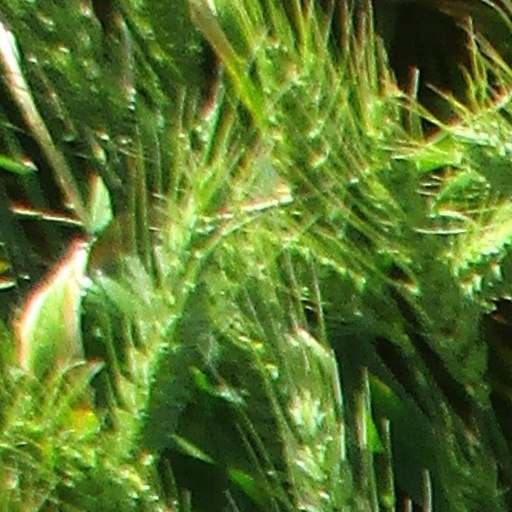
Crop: wheat